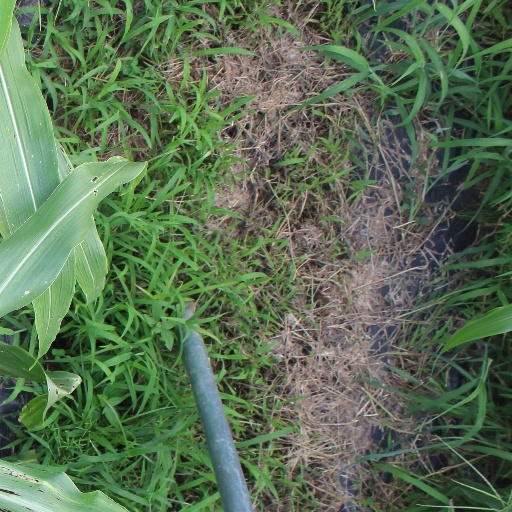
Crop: sorghum